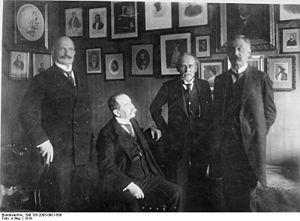
Constantin Fehrenbach est un homme d'État allemand, né le 11 janvier 1852 à Wellendingen et mort le 26 mars 1926 à Fribourg-en-Brisgau.